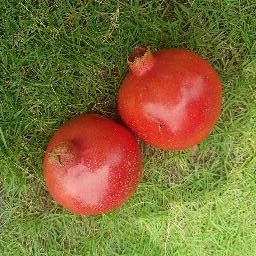
Fruit: Pomegranate
Quality: Good